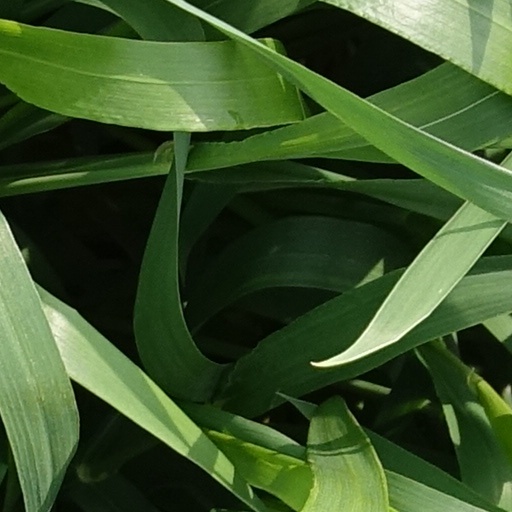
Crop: wheat